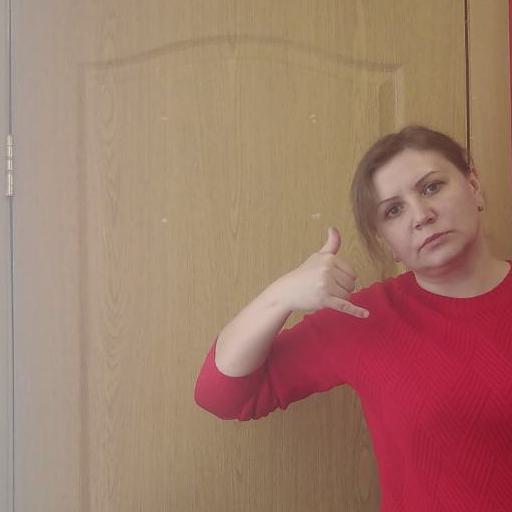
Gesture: call